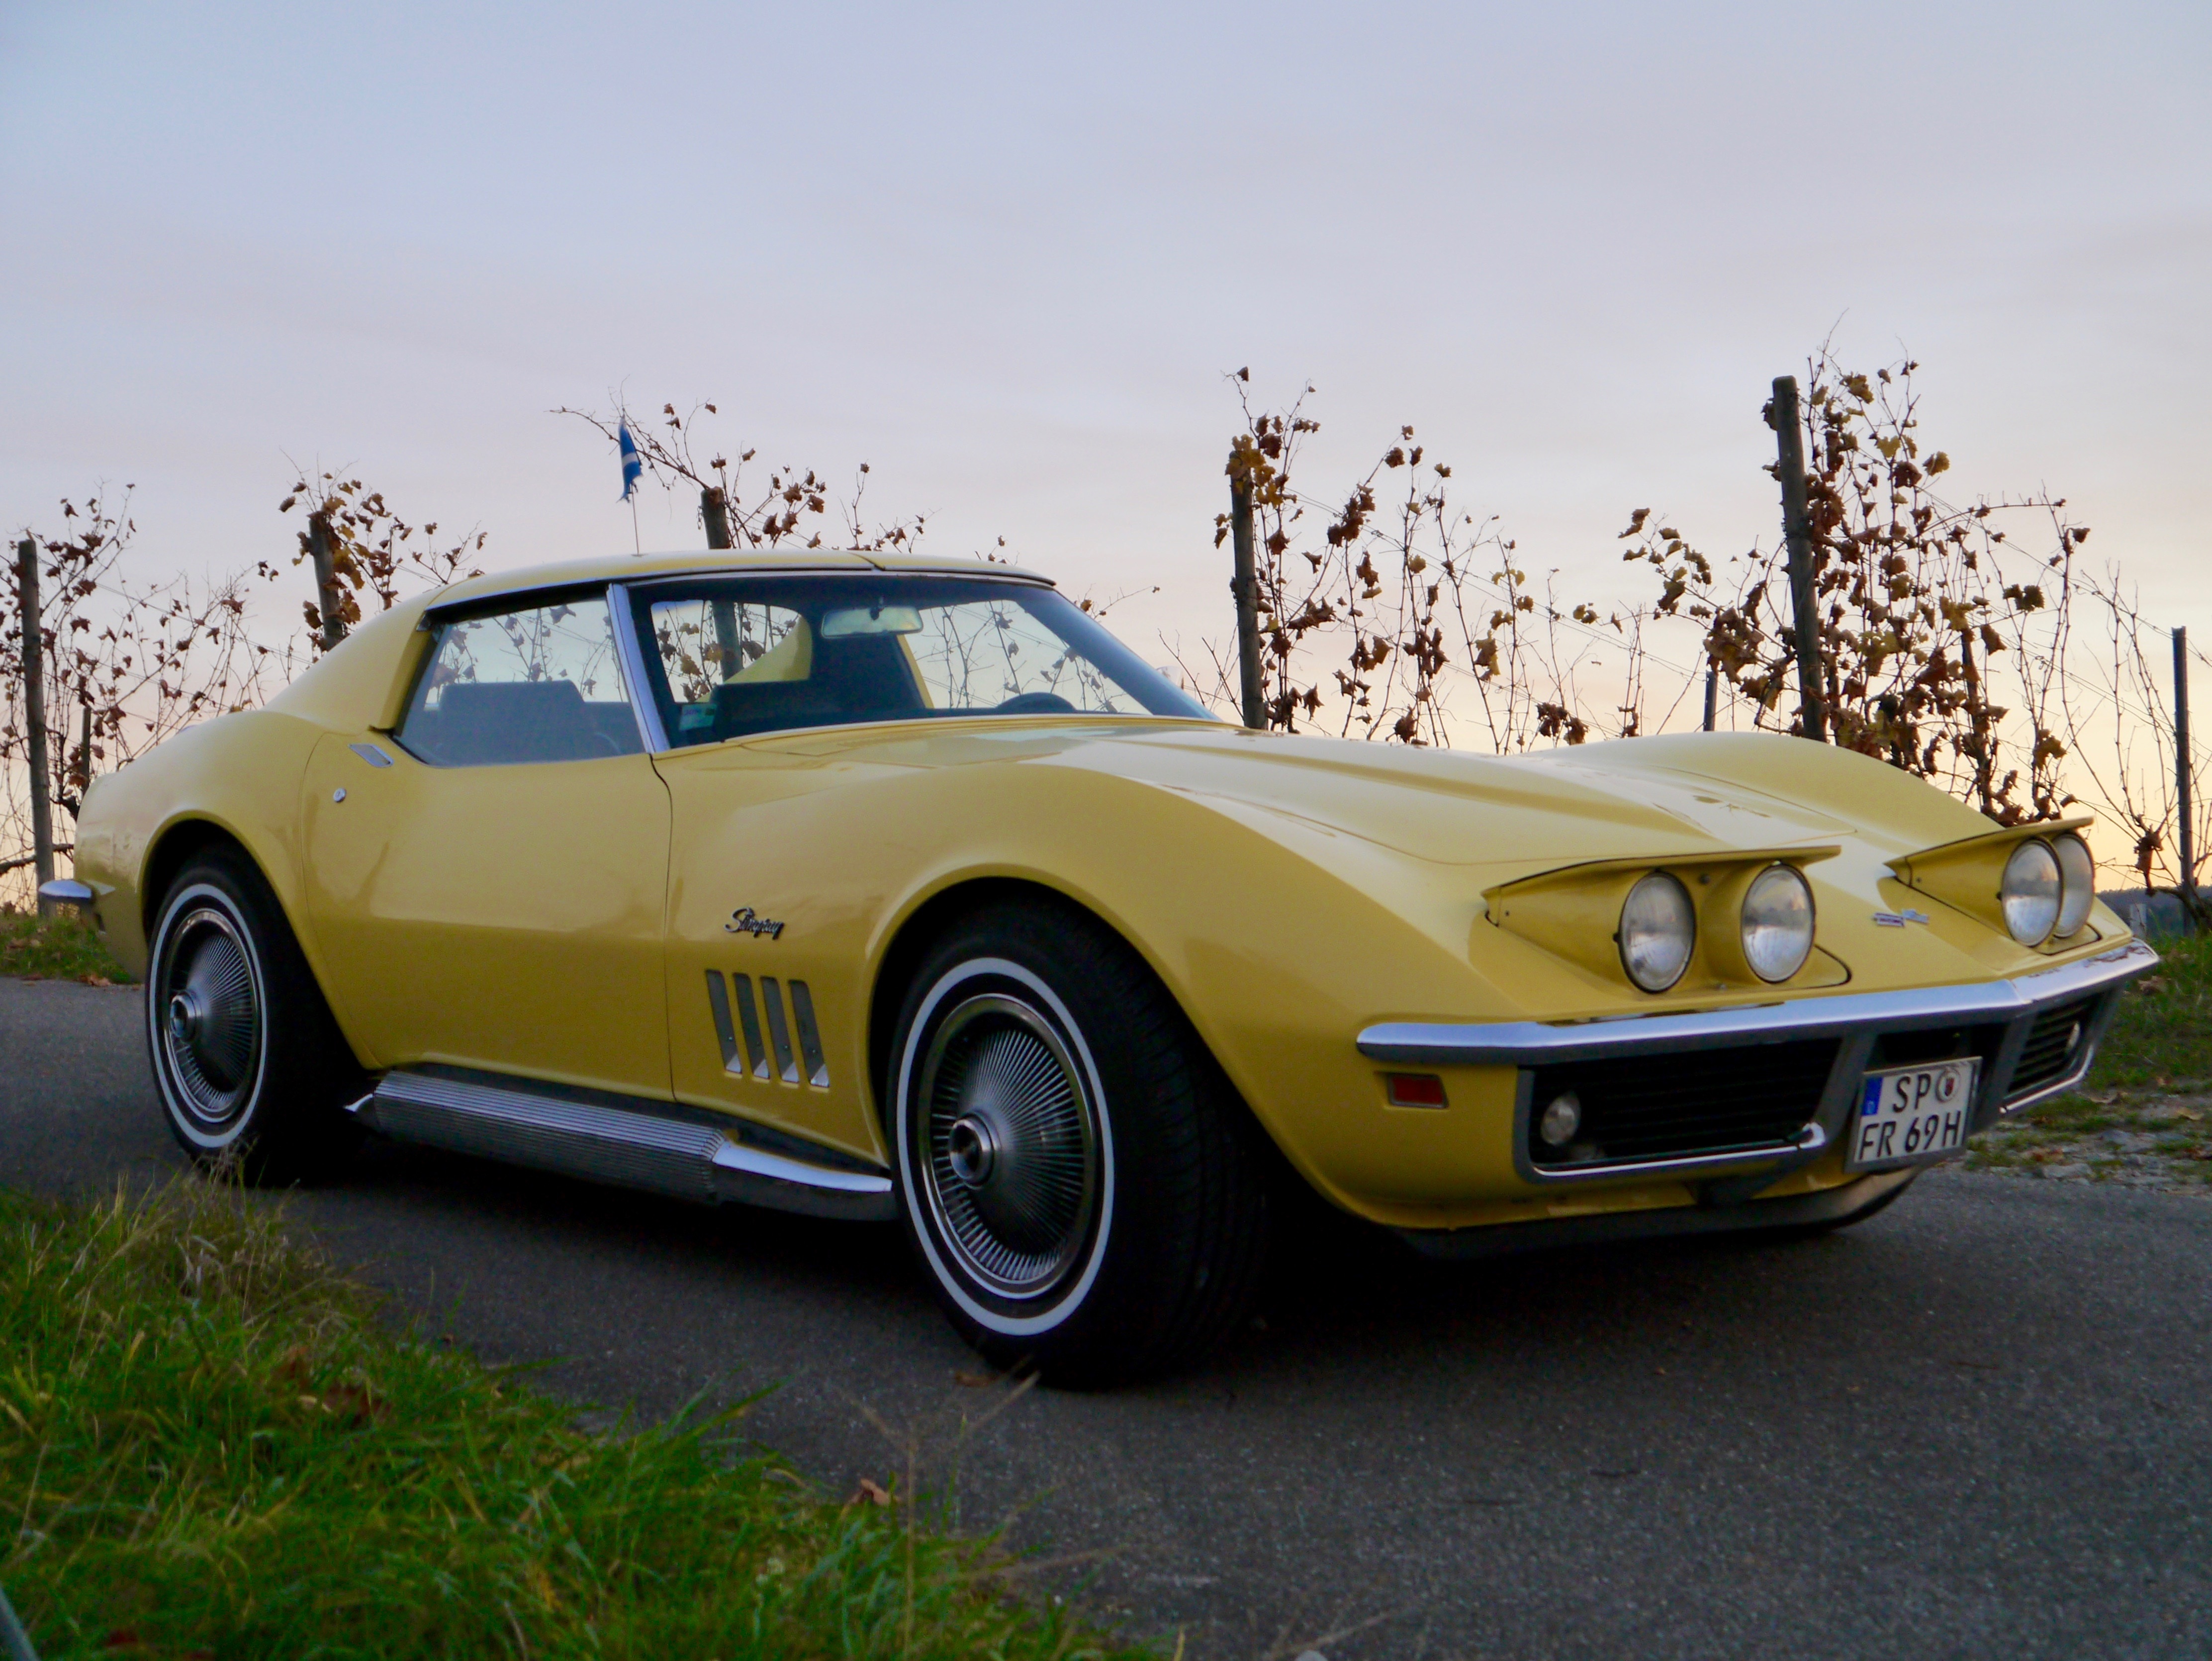
car, old, vehicle, auto, yellow, sports car, muscle car, oldtimer, classic, chevrolet, convertible, corvette, historically, c3, land vehicle, automobile make, automotive exterior, automotive design, luxury vehicle